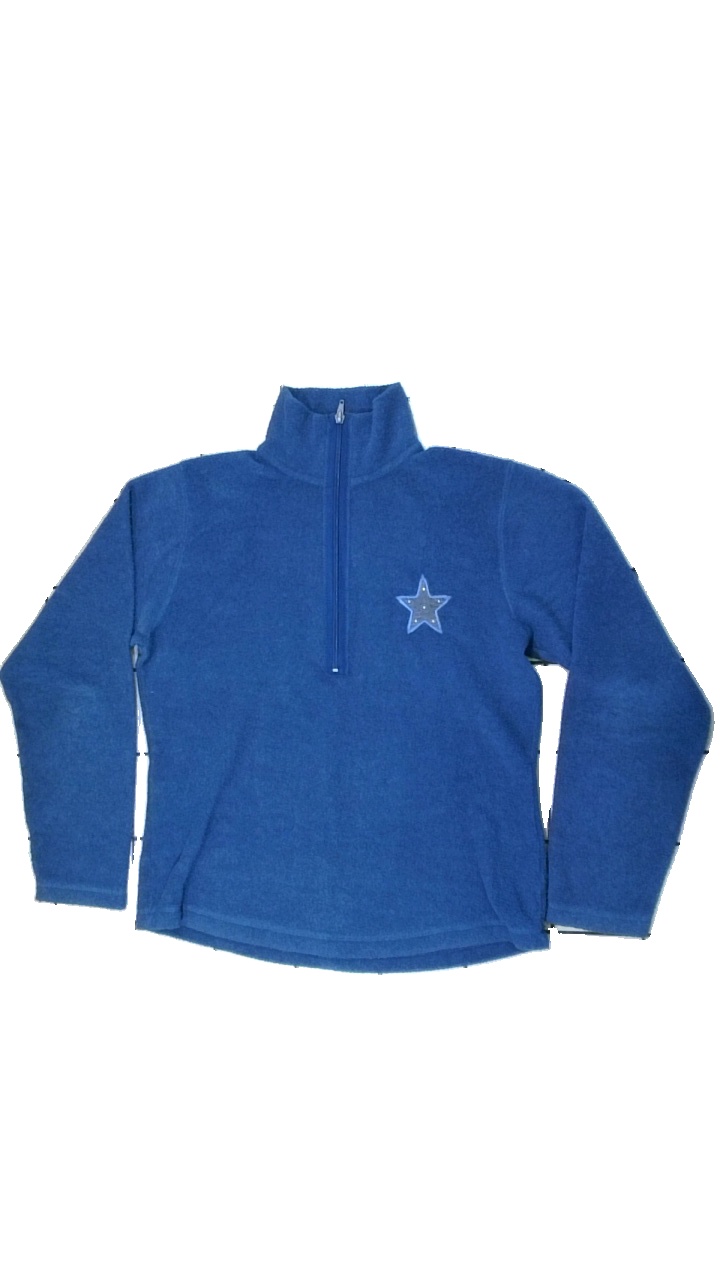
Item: Sweater (Ladies)
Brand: Joy
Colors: Blue
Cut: Regular
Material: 66% polyester, 34% cotton
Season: Autumn
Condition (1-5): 2
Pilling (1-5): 2
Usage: Export
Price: <50